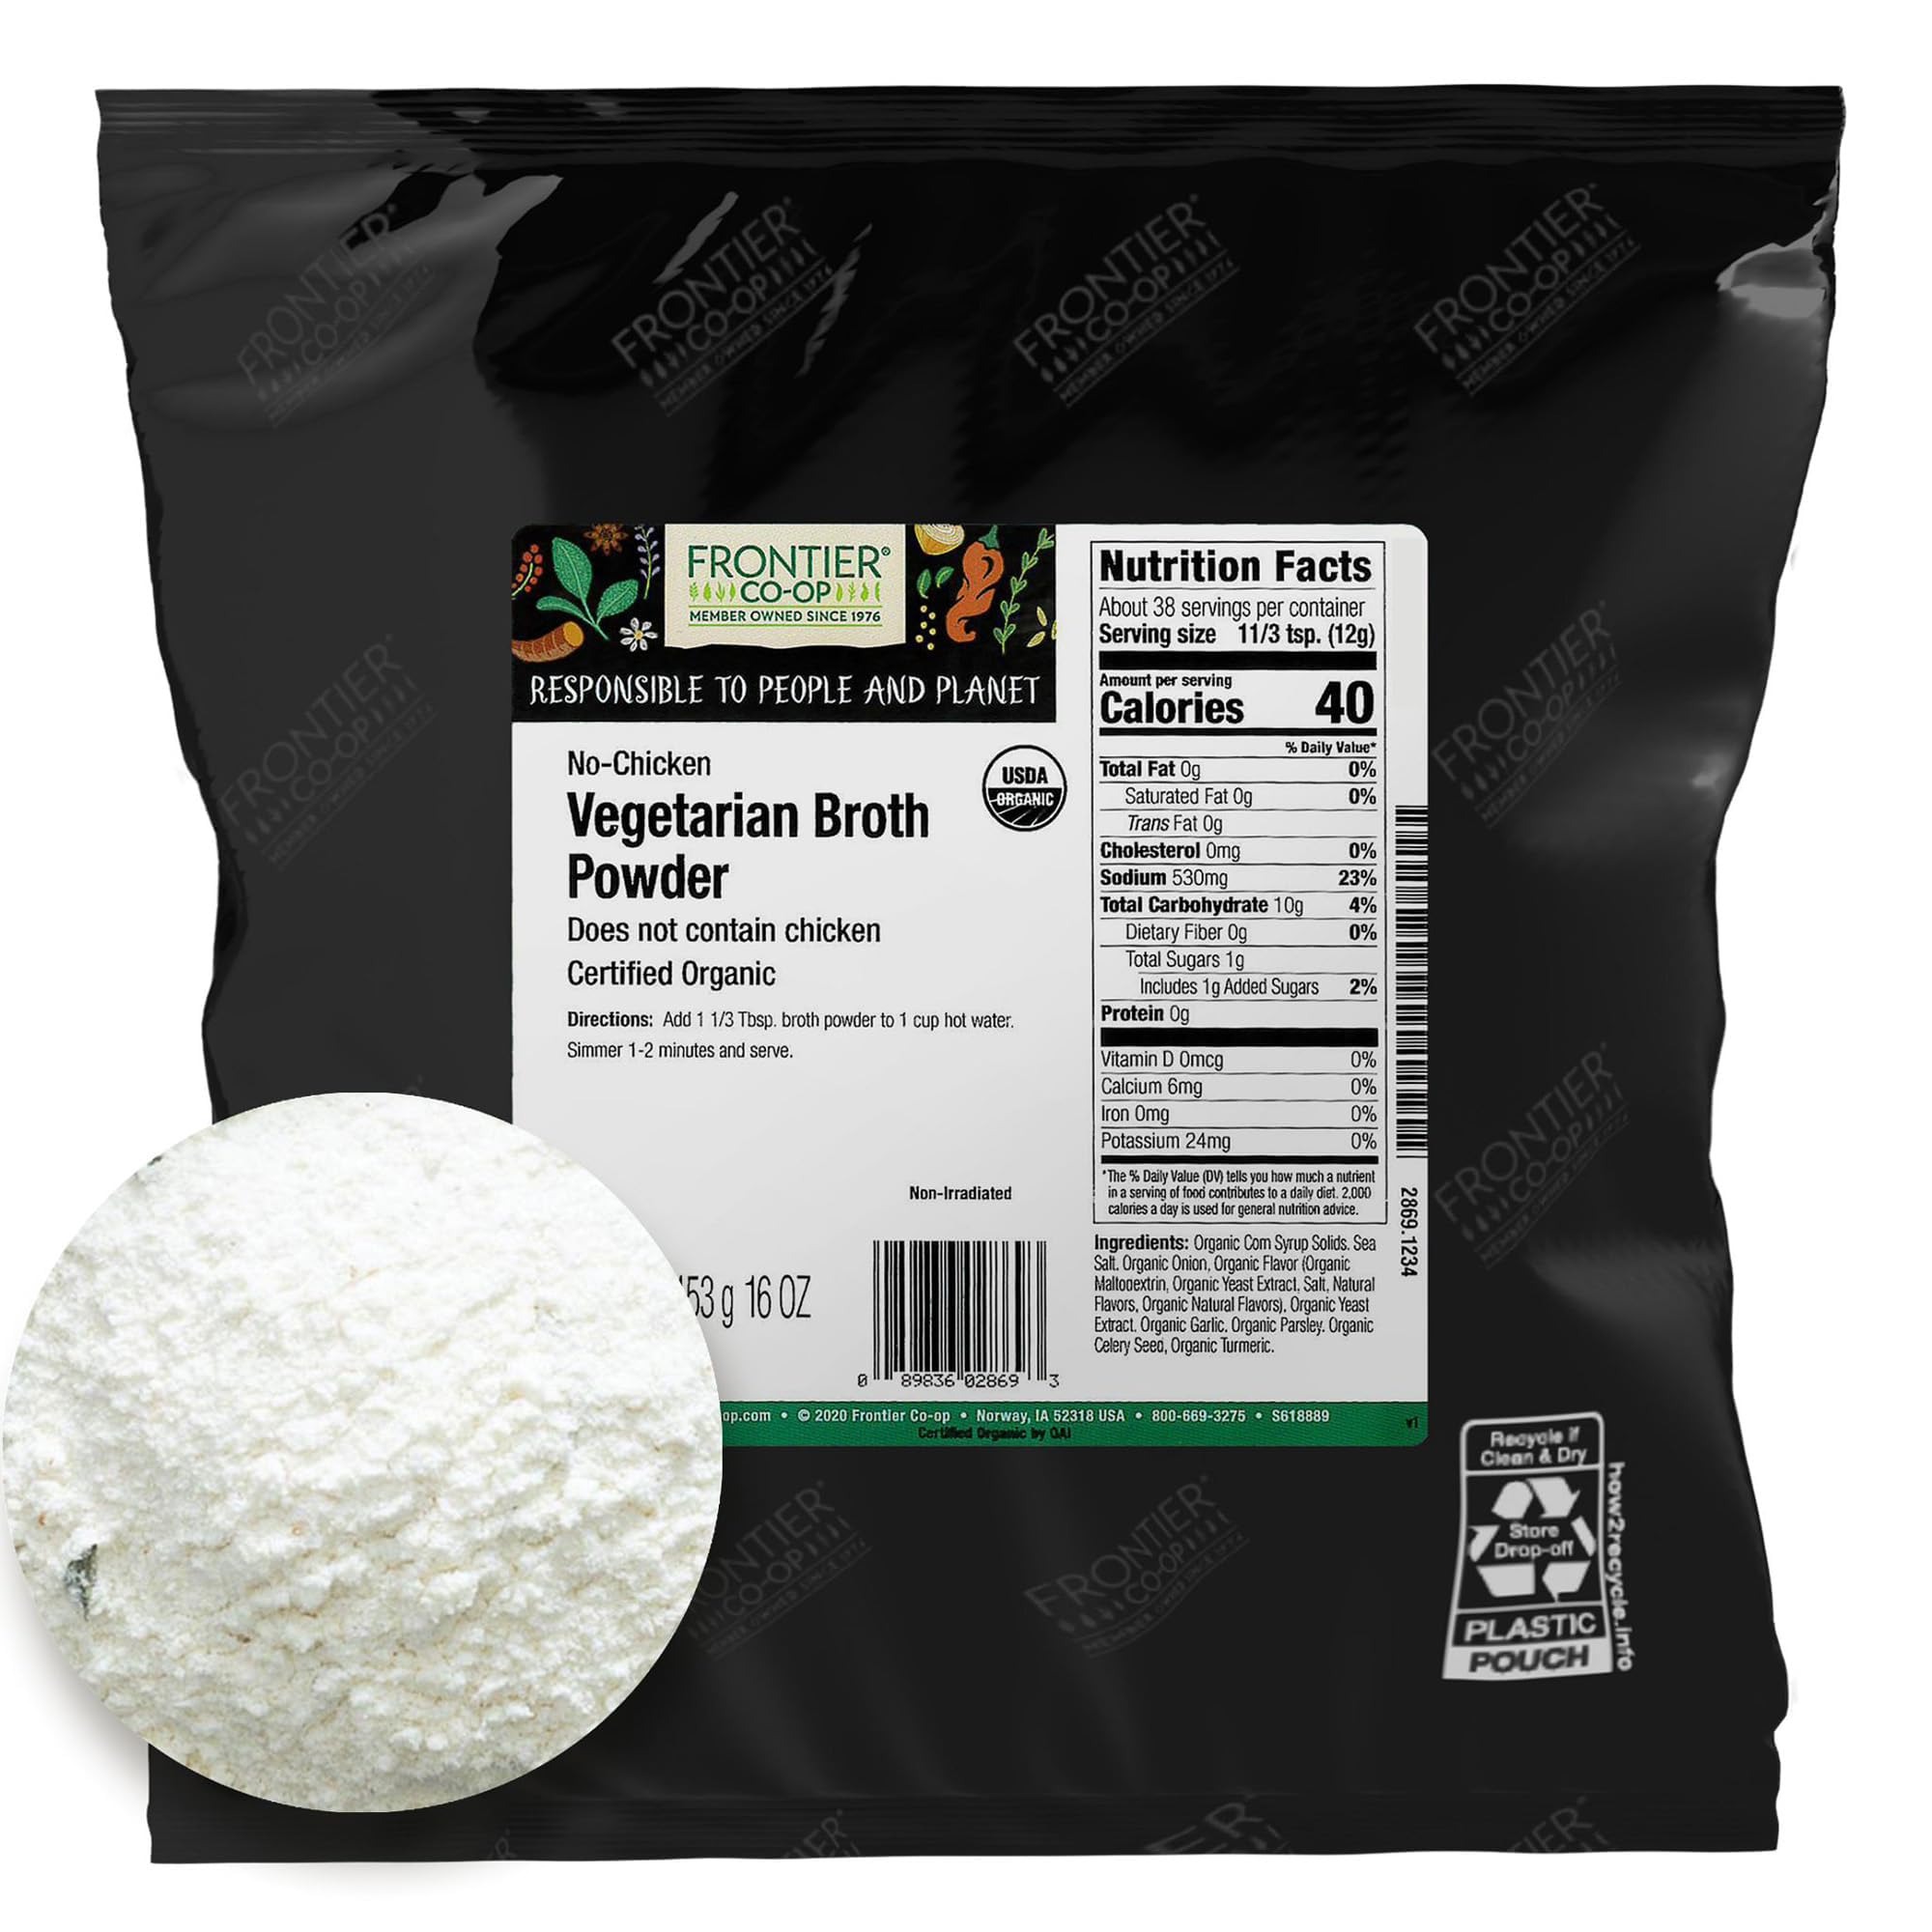
Item Name: Frontier Co-op Vegetarian Broth Powder, 1-Pound Bulk Bag, Broth, Soup Base, Gravy, Hot Drink, Kosher
Bullet Point 1: 1 pound bulk bag
Bullet Point 2: An organic, vegan, flavor-packed powder for creating scrumptious broth in minutes
Bullet Point 3: Certified organic
Bullet Point 4: Non-Irradiated
Value: 16.0
Unit: Ounce

Price: 15.25